County Wexford

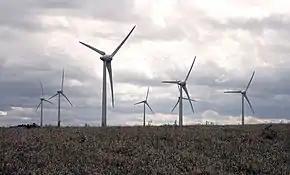
Ballywater Wind Farm, near Kilmuckridge – the largest wind farm in County Wexford (consisting of 21 wind turbines).

Carnsore Point made the national headlines in the late 1970s after a proposal was made to build a nuclear energy plant there; the plans were abandoned after extensive protests from the public, due to environmental and health concerns.